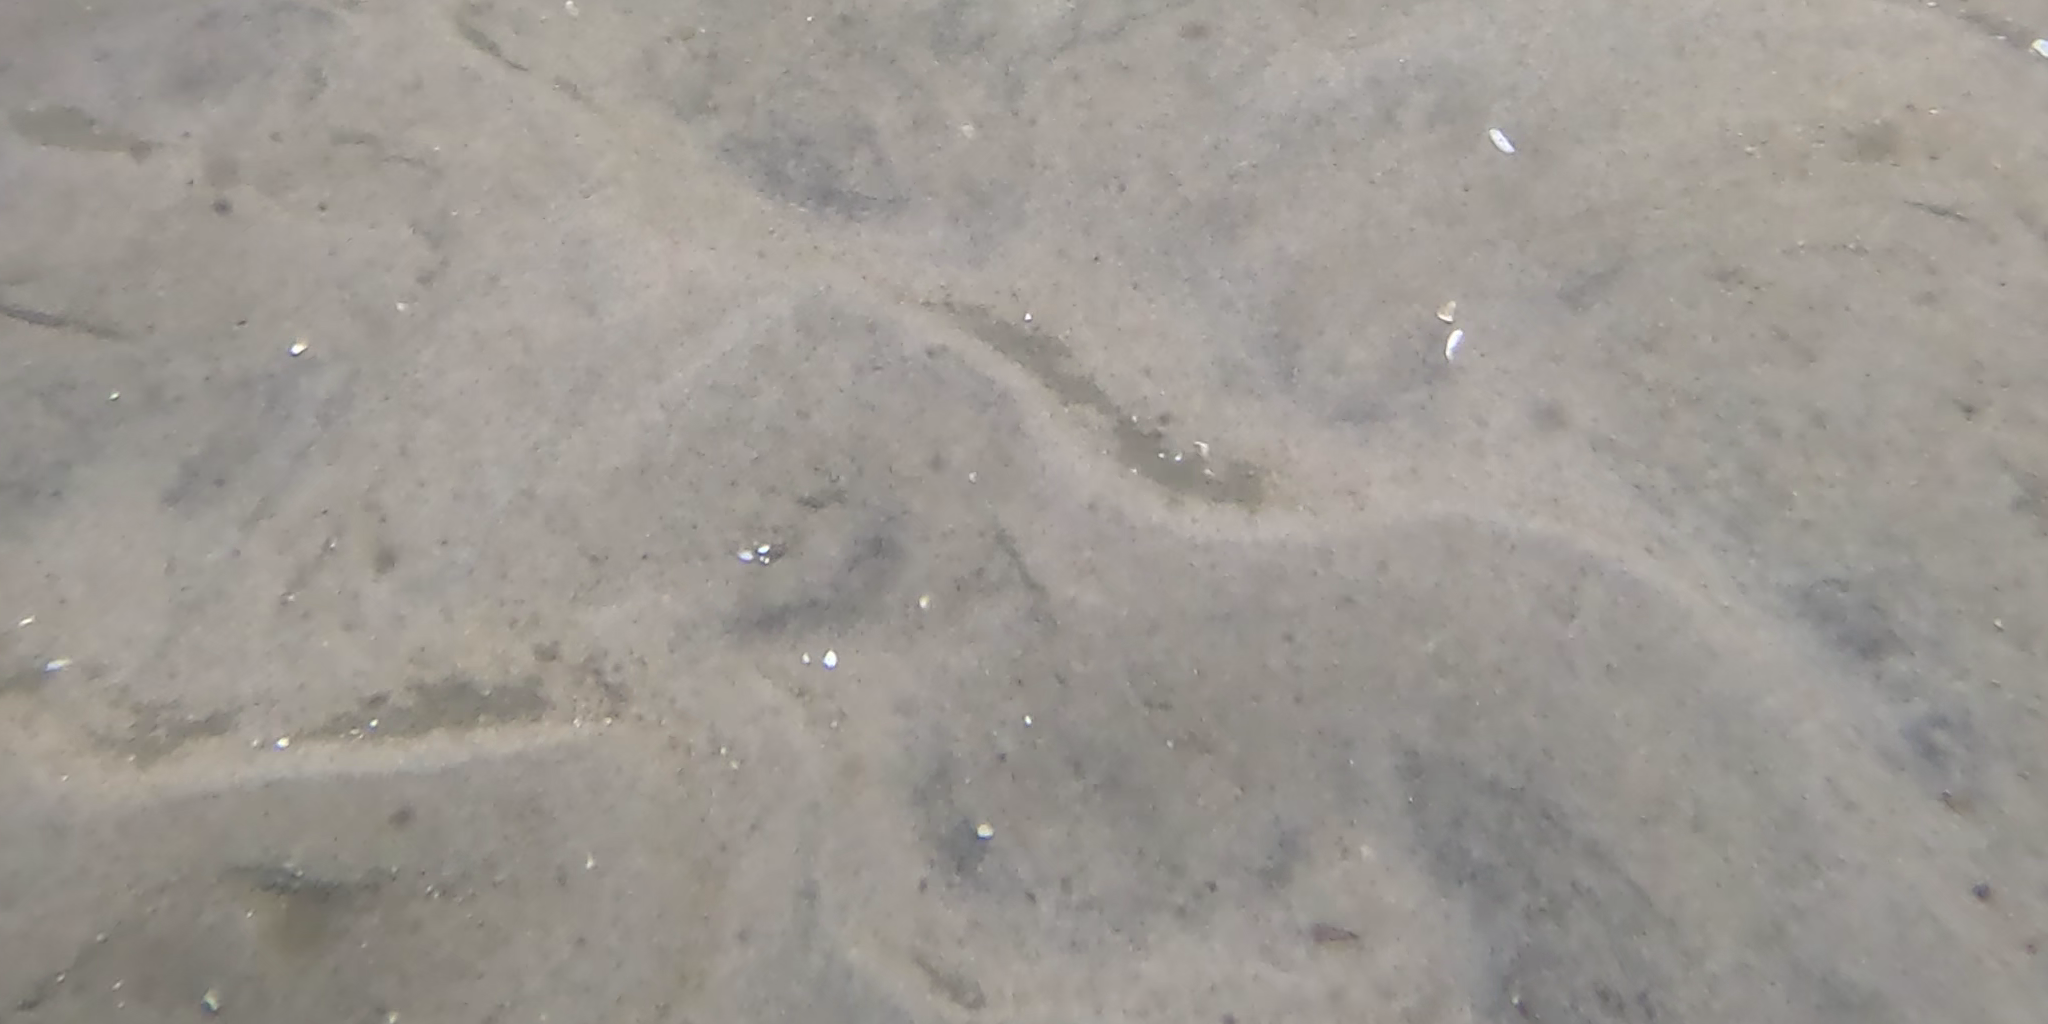
Seabed habitat: sand